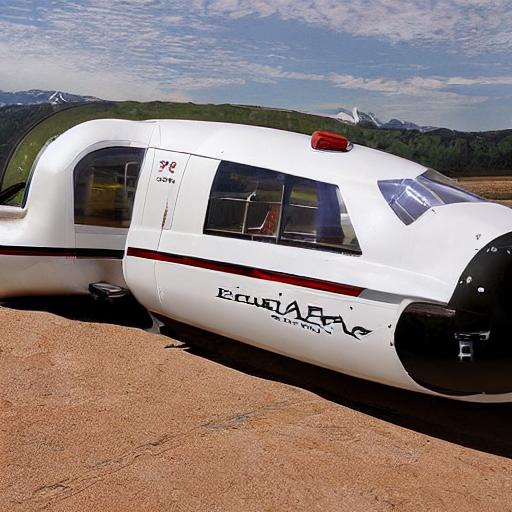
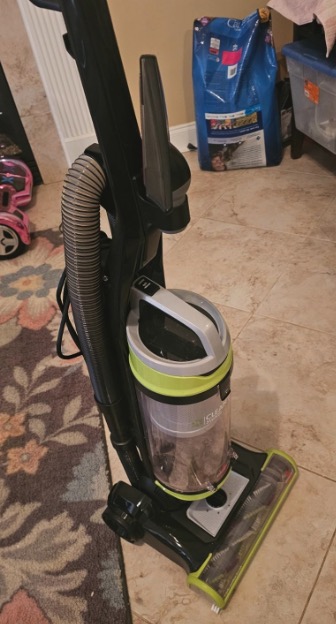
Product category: items_vacuum
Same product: no